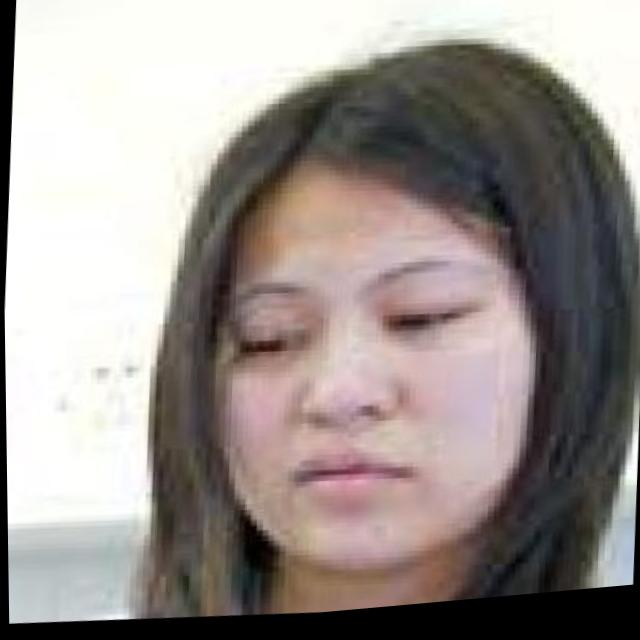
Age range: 13-20